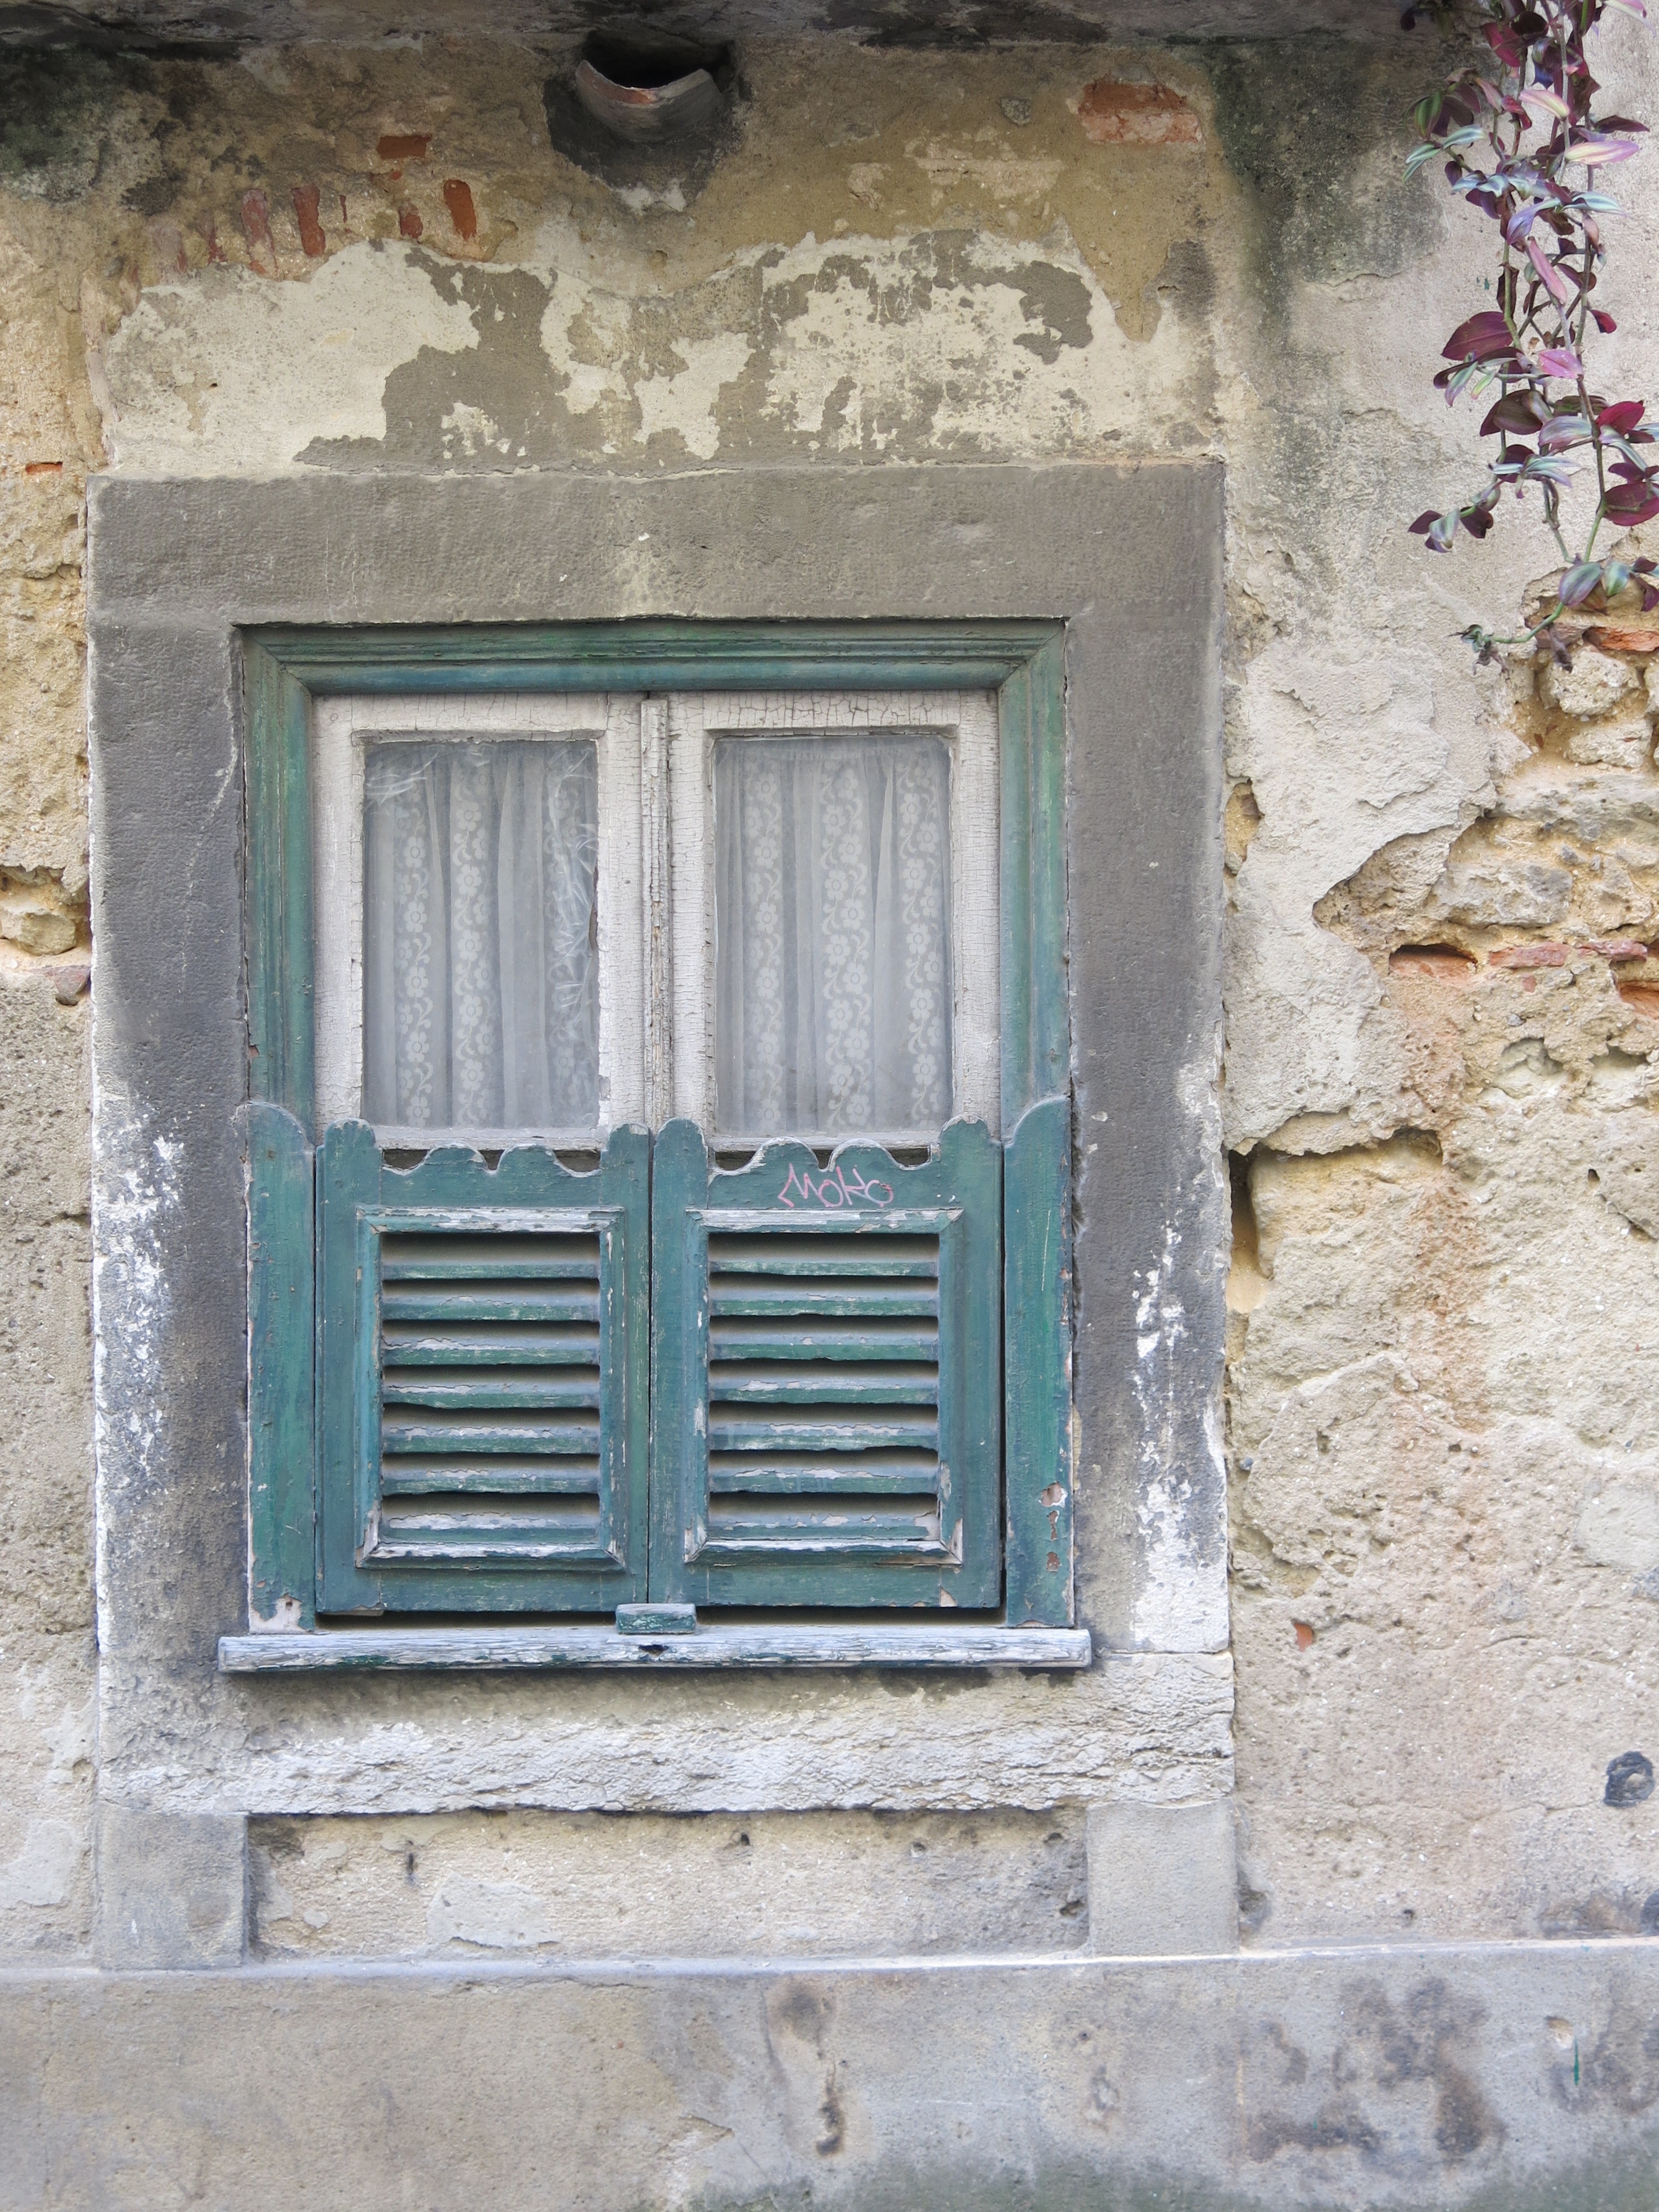
vintage, house, window, old, home, wall, green, cottage, color, curtain, facade, blue, decay, door, lisbon, masonry, charm, urban area